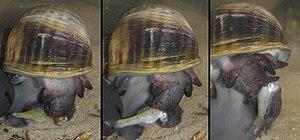
Pomacea canaliculata, communément appelé escargot-pomme, est une espèce de mollusques gastéropodes d'eau douce. Introduite hors de son aire naturelle de répartition pour l'élevage en aquarium ou pour la gastronomie, cette espèce peut devenir envahissante lorsqu'elle s'échappe ou lorsqu'elle se reproduit en grand nombre dans un aquarium. Certains poissons peuvent contrer leur peuplement ils sont appelés mangeurs d'escargots ex: les poissons combattants. Elle figure sur la liste des 100 espèces les plus envahissantes au XXIᵉ siècle en Europe. Elle peut être confondue avec Pomacea insularum.